Simon de Montfort, 6th Earl of Leicester

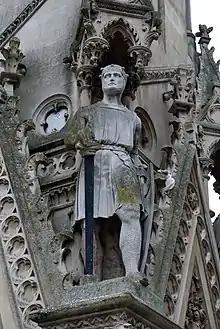
Statue of Montfort on the Haymarket Memorial Clock Tower in Leicester

Shortly after Prince Edward's birth in 1239, Montfort fell out with his brother-in-law, Henry III. Montfort owed a great sum of money to Thomas, Count of Flanders, Queen Eleanor's uncle, and named King Henry as security for his repayment. The king evidently had not approved this, and was enraged when he discovered that Montfort had used his name. On 9 August 1239, he confronted Montfort, called him an excommunicant and threatened to imprison him in the Tower of London. Matthew Paris reported that Henry said "You seduced my sister and when I discovered this, I gave her to you, against my will, to avoid scandal." Simon and Eleanor fled to France to escape Henry's wrath.